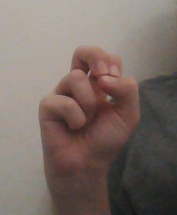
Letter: gaaf